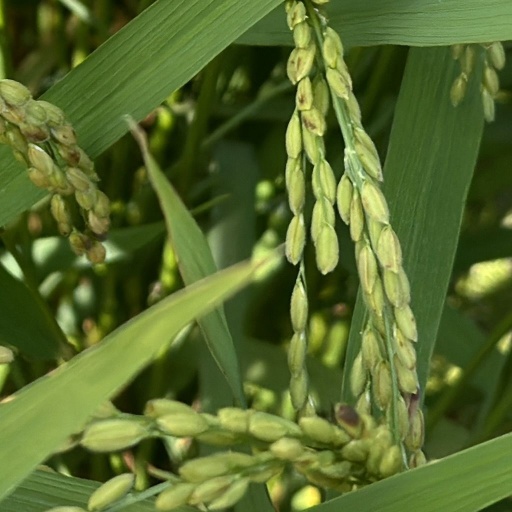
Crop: rice